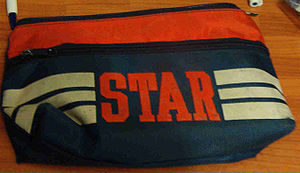
Penalhus
Et stofpenalhus
Et penalhus eller pennalhus er en beholder til opbevaring af skriveredskaber og andre skolerelaterede værktøjer. De var lavet af træ med et